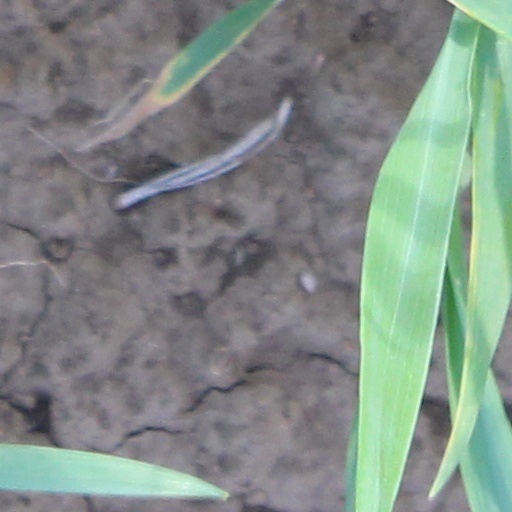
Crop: wheat